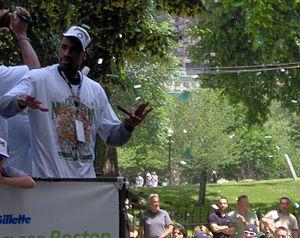
Leon Powe, né le 22 janvier 1984 à Oakland, est un joueur de basket-ball américain. Star universitaire en première année, il se blesse au genou et n'est sélectionné qu'en 49ᵉ position lors de la Draft 2006 de la NBA. Champion NBA en 2008 avec les Celtics de Boston, il évolue actuellement au poste d'ailier fort dans la franchise des Grizzlies de Memphis.